Wanstead Park railway station

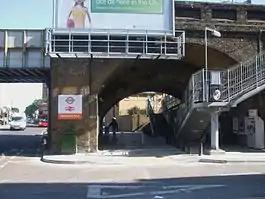
The station entrance in 2008

Wanstead Park is a railway station in Forest Gate, London. It is on the Suffragette line of the London Overground in Zone 3, down the line from and situated between and . Despite its name, Wanstead Park station is not situated in Wanstead but in Forest Gate – and it is not near Wanstead Park but Wanstead Flats. The station was opened 9 July 1894.